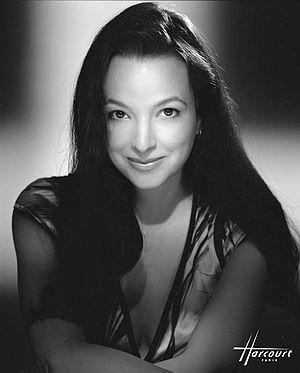
Éliette Abécassis photographié par Studio Harcourt Paris
Éliette Abécassis, née le 27 janvier 1969 à Strasbourg, est une femme de lettres, réalisatrice et scénariste française.